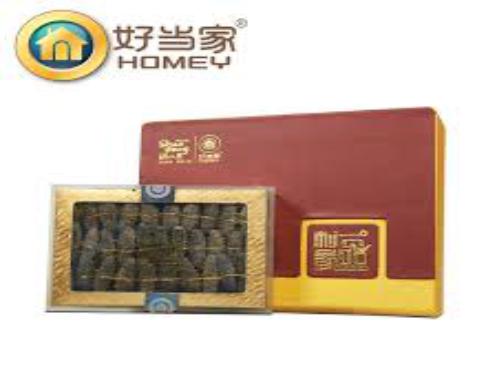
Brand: Homey
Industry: Food